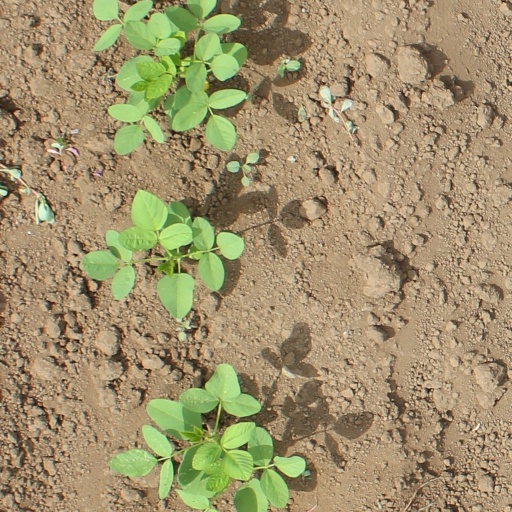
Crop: soybean